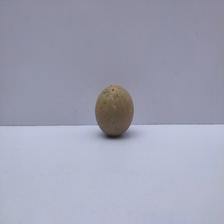
Size: Small